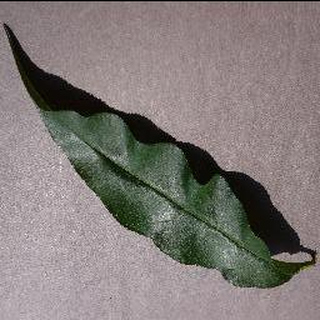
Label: healthy_peach